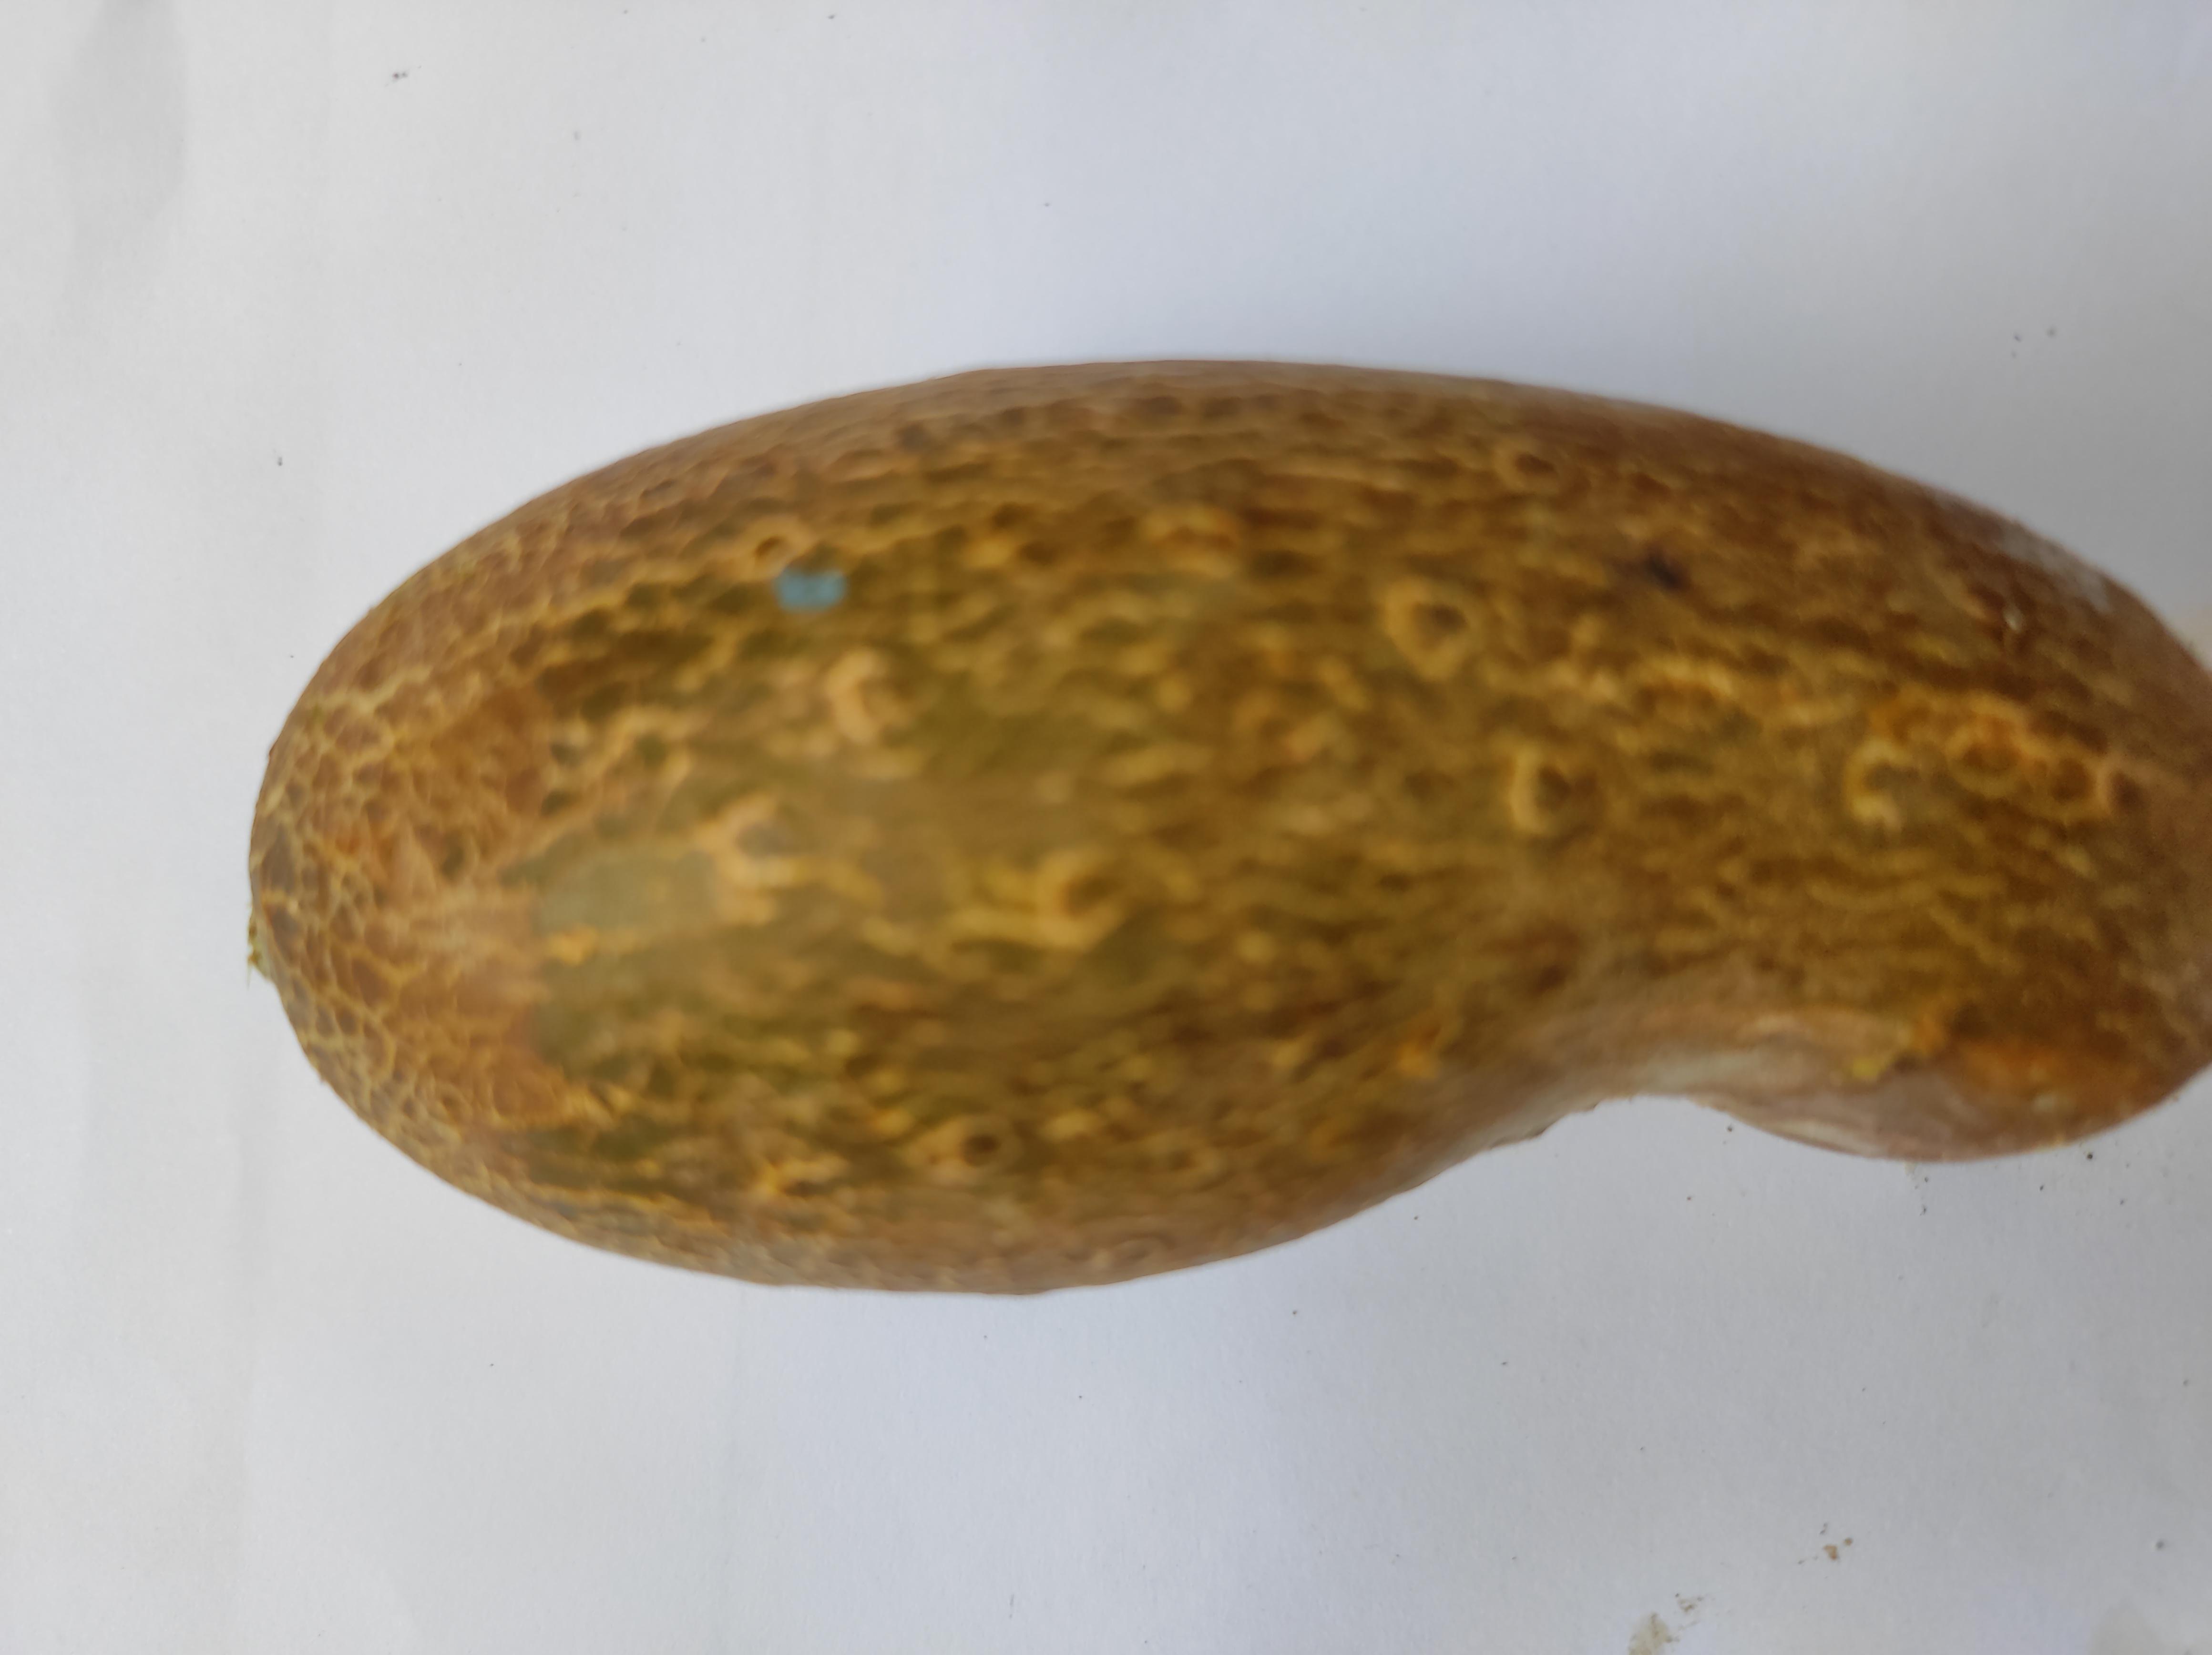
Label: Cucumber